Carolina Port

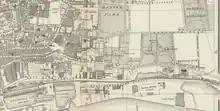
1892 Plan of Dundee

In November 1874 advertisements appeared for men to start work on the construction of the cattle market, and on the 11 November some of these workmen found a cache of nine silver coins dating from 1575. These were described as being "about the size of a florin" (approx. 30mm in diameter) and were donated to Dundee Free Library. The cattle market eventually opened, with very little fanfare, on Tuesday 26 December 1876, and from that time there would be a weekly auction every Tuesday. The Cattle Market, however, was not a commercial success and as early as October 1881, on the retirement of Provost William Brownlee, he was openly mocked in the newspapers for the "Carolina Port Bungle." In April 1889 a Royal Commission on Market Rights was told that the annual income from the market averaged £960 sterling per year, while the costs averaged £1,336 sterling per year with the deficit made up from the general rates of the burgh, and that at the current rate of repayment the loan and interest would not be paid off until 1937.